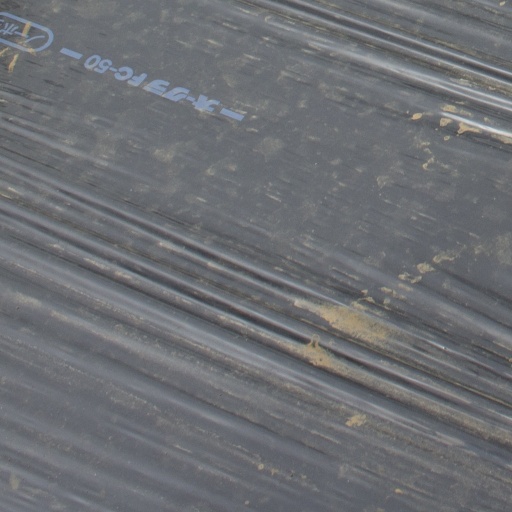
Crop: Jerusalem artichoke